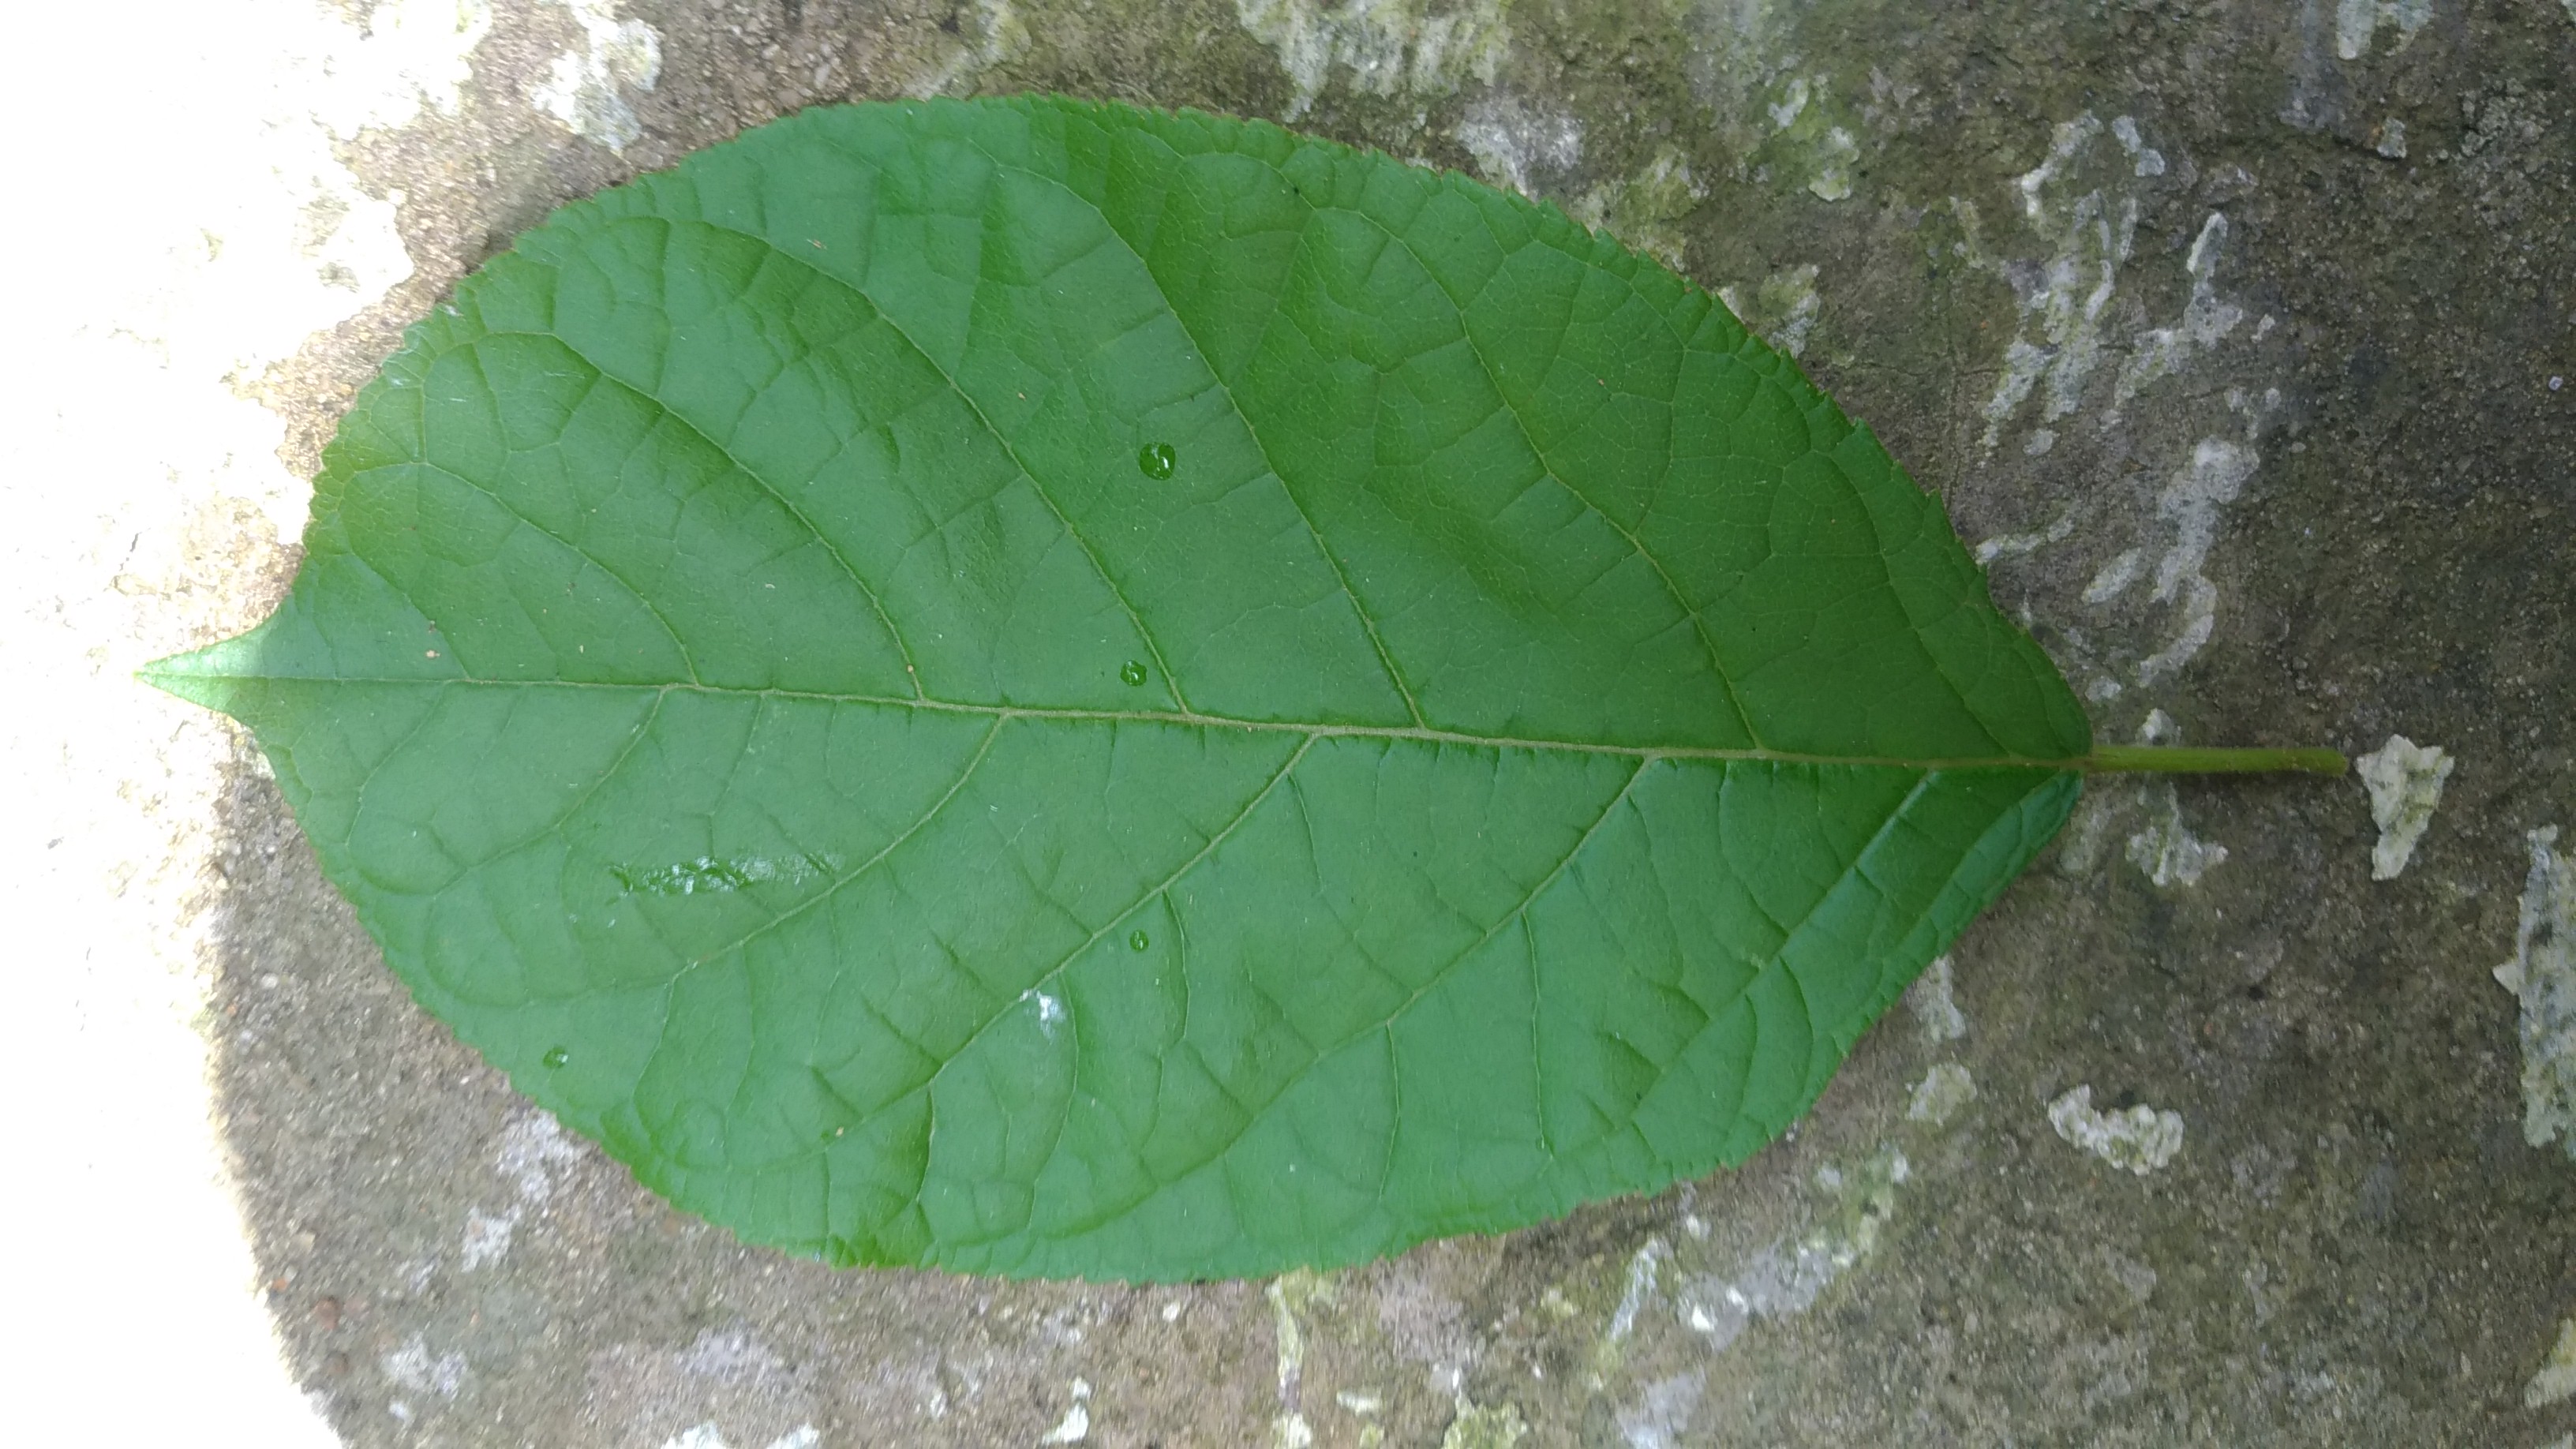
Plant: Padri